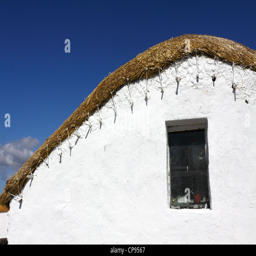
detail of white - washed thatched cottage on the headland